Geology of the Grand Canyon area

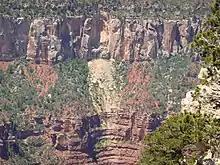
Historic rockfall on the north rim.

Next in the geologic column is the -thick Toroweap Formation (see 6c in figure 1). It consists of red and yellow sandstone and shaly gray limestone interbedded with gypsum. The formation was deposited in a warm, shallow sea as the shoreline transgressed (invaded) and regressed (retreated) over the land. The average age of the rock is about 273 million years. In modern times it is a ledge- and slope-former that contains fossils of brachiopods, corals, and mollusks along with other animals and various terrestrial plants. The Toroweap is divided into the following three members: Seligman is a slope-forming yellowish to reddish sandstone and siltstone. Brady Canyon is a cliff-forming gray limestone with some chert. Wood Ranch is a slope-forming pale red and gray siltstone and dolomitic sandstone. An unconformity marks the top of this formation.